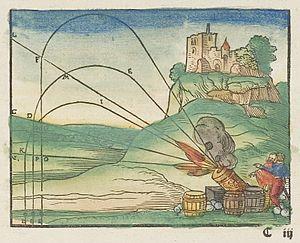
Une définition de l'histoire de la construction, qui la distingue de l'histoire de l'architecture, pourrait nous être donnée par Vitruve : elle s'attache à décrire les matériaux que fournit la nature et l'usage qu'on en fait. Il n'y est pas question de l'origine de l'architecture, mais bien de celle des bâtiments, ainsi que de la manière dont on est parvenu à donner à l'art de bâtir les développements et le degré de perfection où nous le voyons aujourd'hui. Le champ de l'histoire de la construction s'est constitué dans certains pays comme un domaine d'étude universitaire à part entière.